Bill Gates

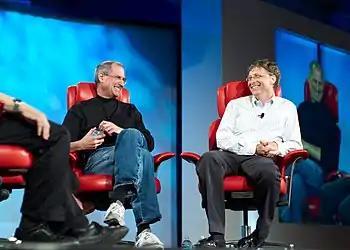
With Steve Jobs at "D: All Things Digital" in 2007

Gates's public image has changed over the years. At first he was perceived as a brilliant but ruthless "robber baron", a "nerd-turned-tycoon". Starting in 2000 with the foundation of the Bill & Melinda Gates Foundation, and particularly after he stepped down as head of Microsoft, he turned his attention to philanthropy, spending more than $50 billion on causes like health, poverty, and education. His image morphed from "tyrannical technocrat to saintly savior" to a "huggable billionaire techno-philanthropist", celebrated on magazine covers and sought after for his opinions on major issues like global health and climate change. Still another shift in public opinion came in 2021 with the announcement that he and Melinda were divorcing. Coverage of that proceeding brought out information about romantic pursuits of women who worked for him, a long-term extra-marital affair, and a friendship with convicted sex offender Jeffrey Epstein. This information and his response to the COVID-19 pandemic resulted in some deterioration of his public image, going from "a lovable nerd who was out to save the world" to "a tech supervillain who wants to protect profits over public health".